History of France's military nuclear program

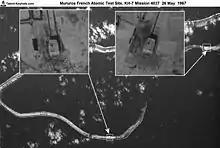
View of the bunker protecting the instrumentation on Moruroa atoll by an American KH-7 reconnaissance satellite (May 26, 1967).

On July 2, 1966, the first aerial nuclear test took place on Moruroa atoll in French Polynesia.